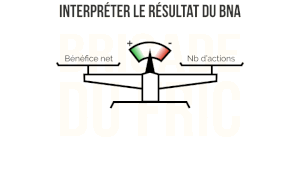
Balance permettant de comprendre l'éffet du résultat net ou du nombre d'action sur la valeur du BPA
Le bénéfice par action est le bénéfice net d'une société divisé par le nombre d'actions qui composent son capital. Le bénéfice par action est un ratio dont la présentation est obligatoire dans les entreprises cotées selon les normes IFRS.